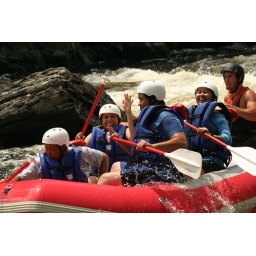
white water rafting in wisconsin